Boha geoglyphs

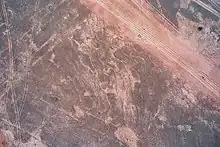
The Boha geoglyphs

The Boha geoglyphs or Great Indian Desert geoglyph are a group of large geoglyphs made in the soil in the Thar Desert of Rajasthan, India. Several sites were found located around the city of Jaisalmer, marked by geometrical lines resembling geoglyphs. The lines that make up these figures are stripes etched into the ground, ranging up to 10 centimeters deep (4 in) and spreading 20 to 50 cm wide (8-20 in). The sizes of the glyphs are so large that it is believed that its creators must not have been able to view them in its entirety. The largest of these glyphs are in the vicinity of the village of Boha near Jaiselmer. The Boha geoglyph is made of a succession of concentric and linear outlines and spans over 100,000 square metres, making it far larger than the Nazca Lines geoglyph in southern Peru, or any other known geoglyph. The geoglyphs were discovered by French researchers Carlo Oetheimer and Yohann Oetheimer, initially using Google Earth.